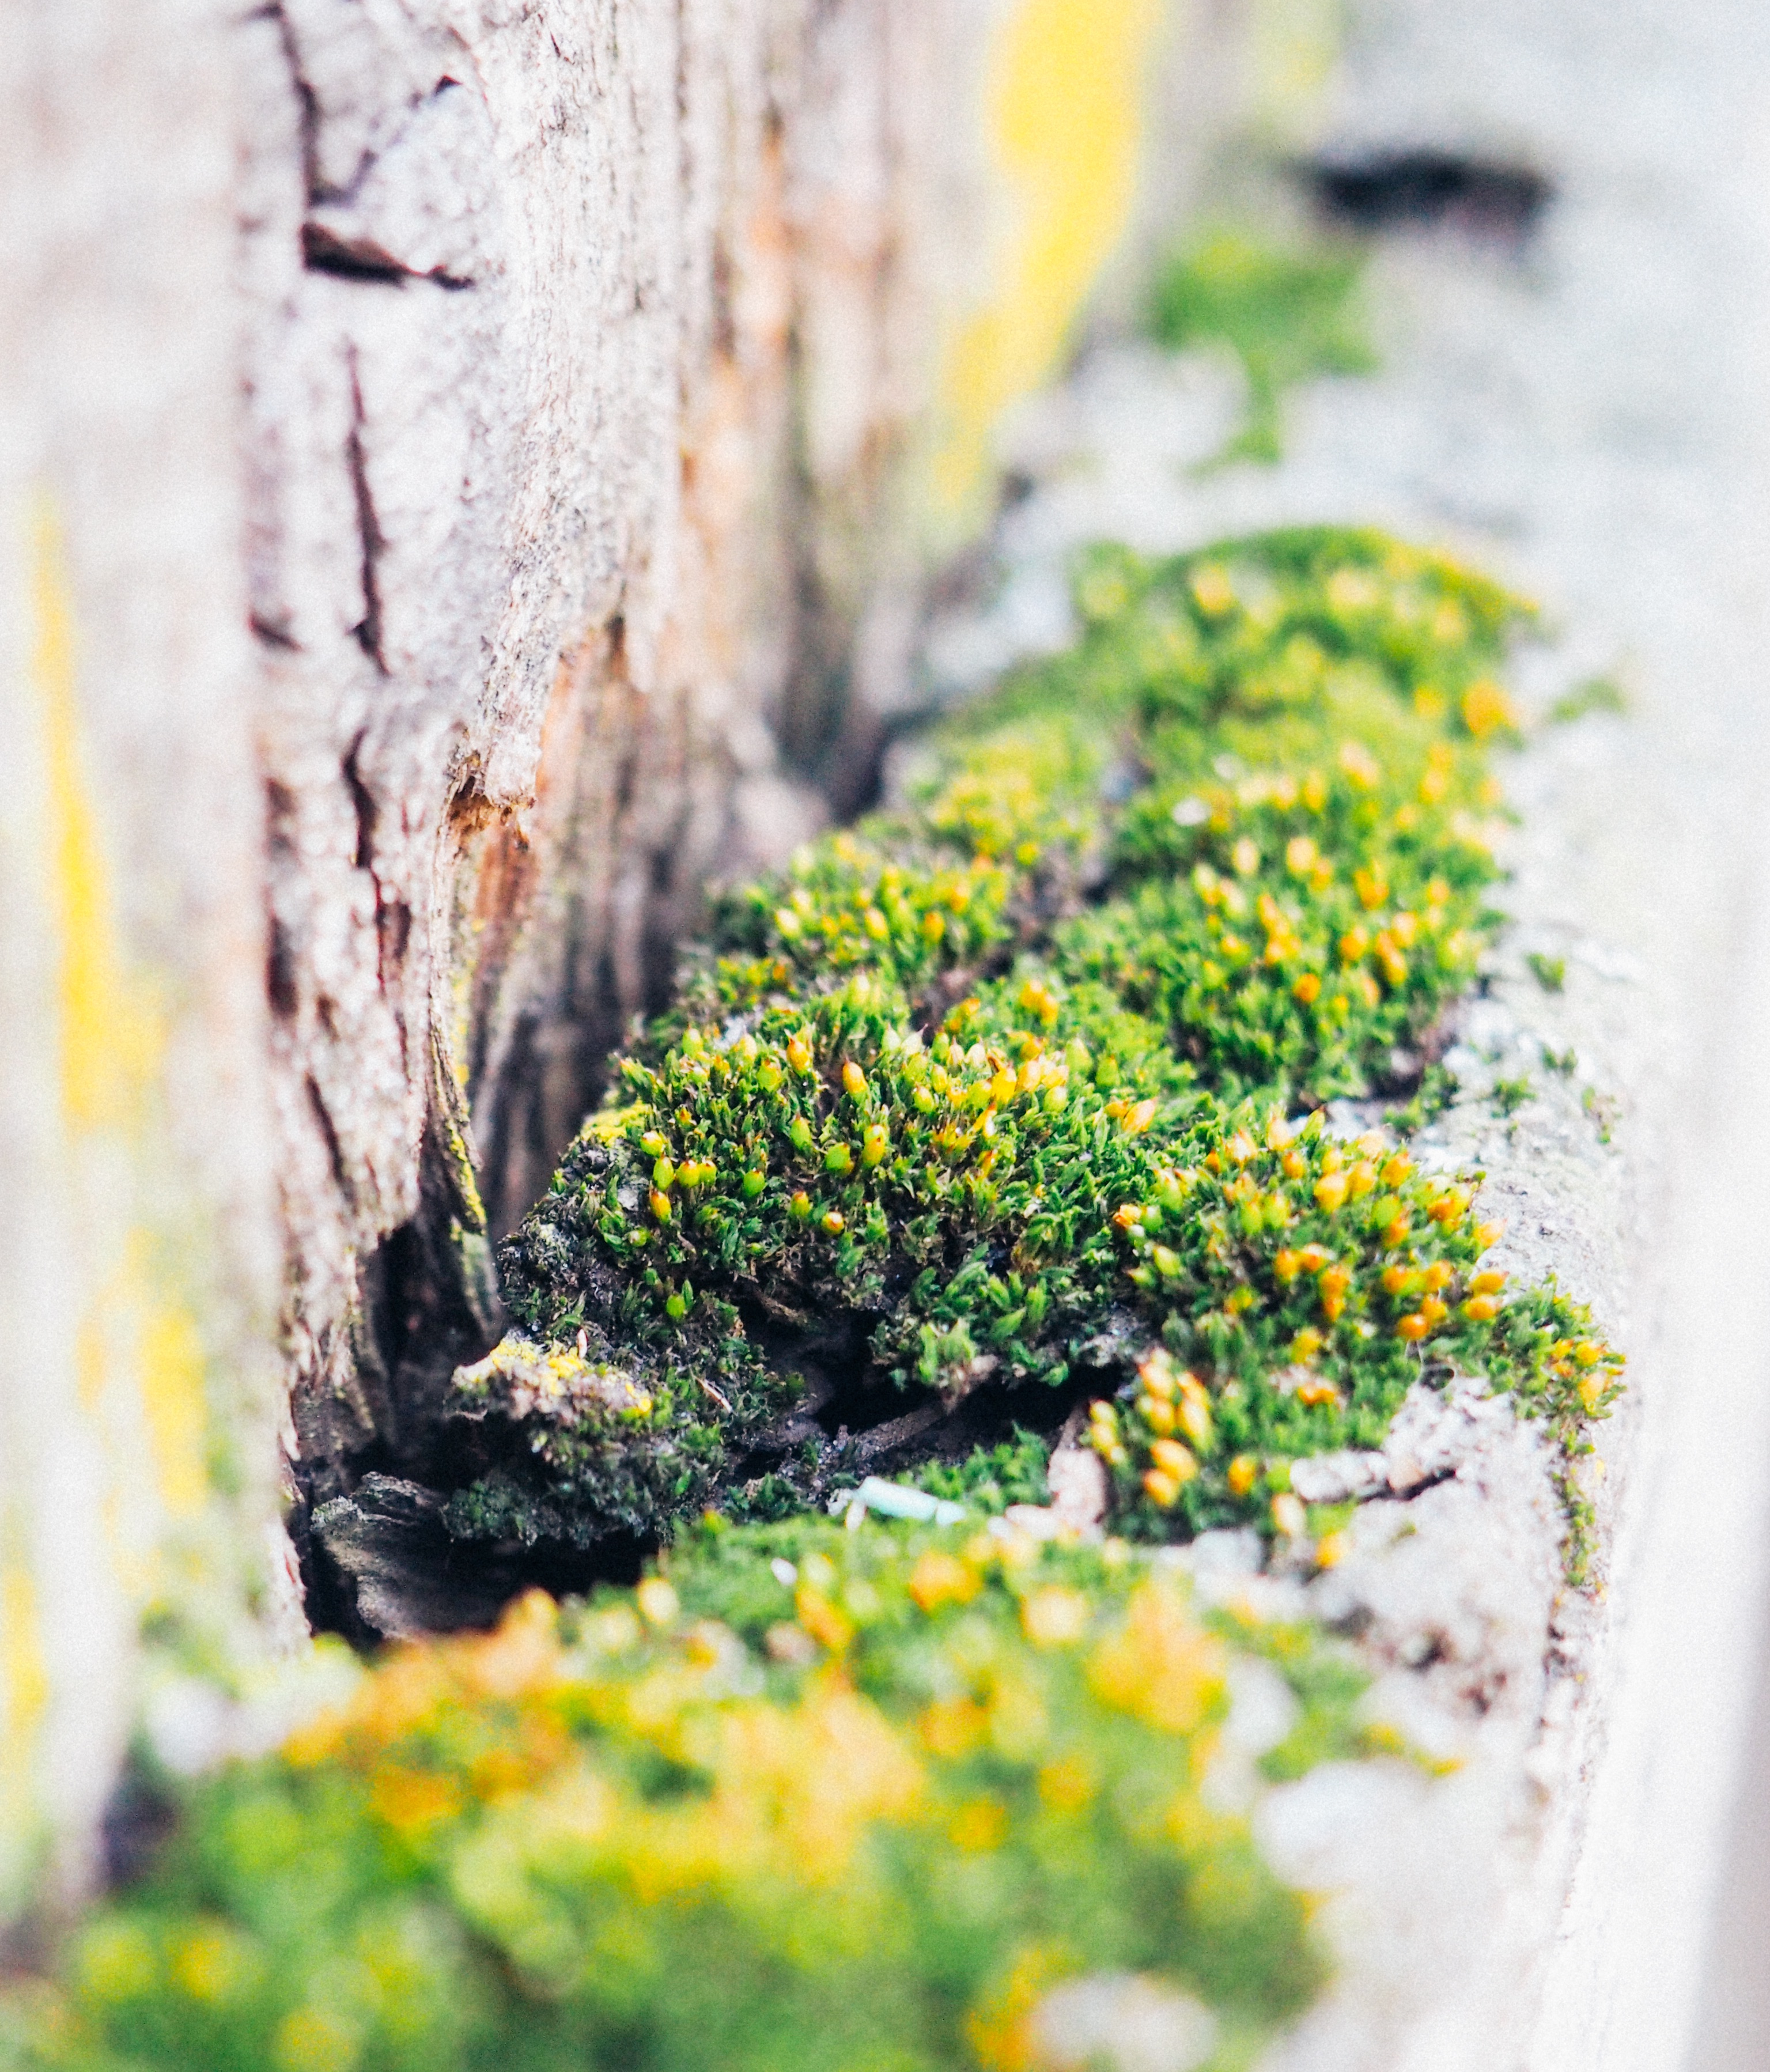
tree, nature, grass, branch, plant, photography, sunlight, leaf, flower, spring, green, autumn, botany, yellow, garden, flora, season, close up, macro photography